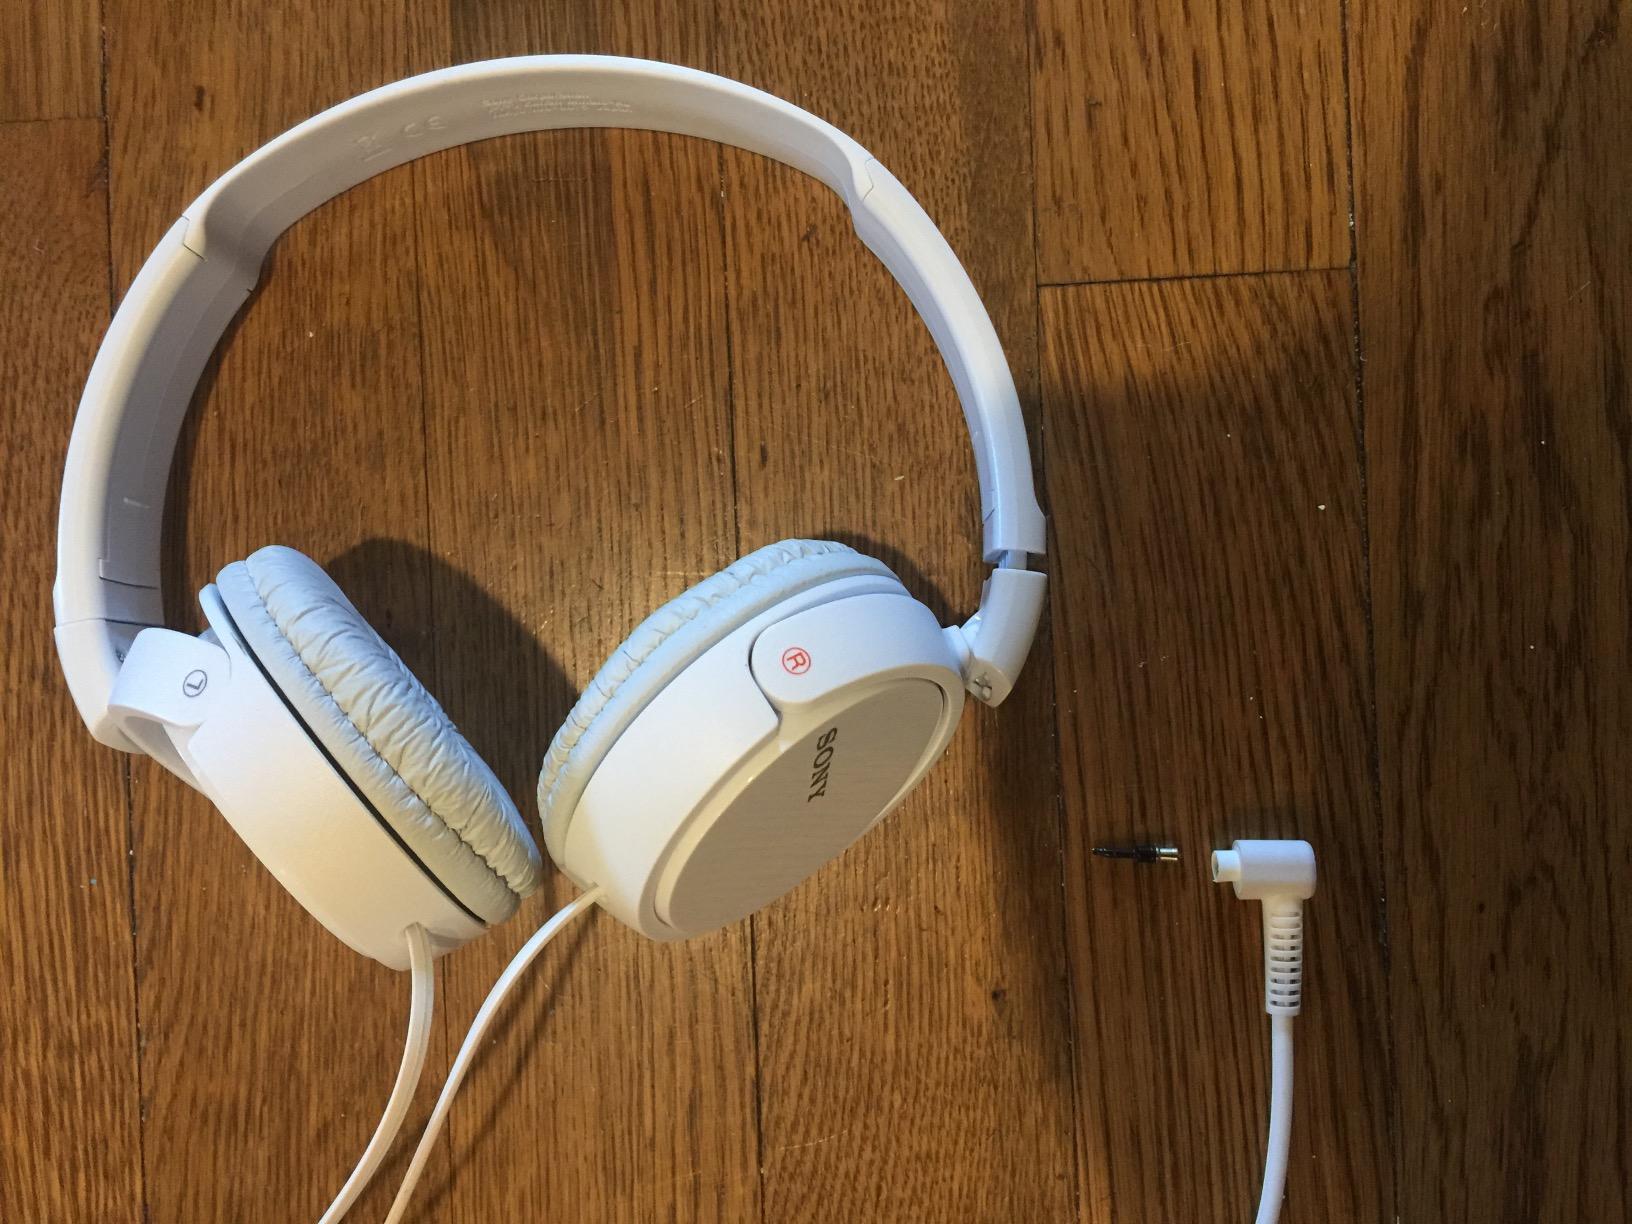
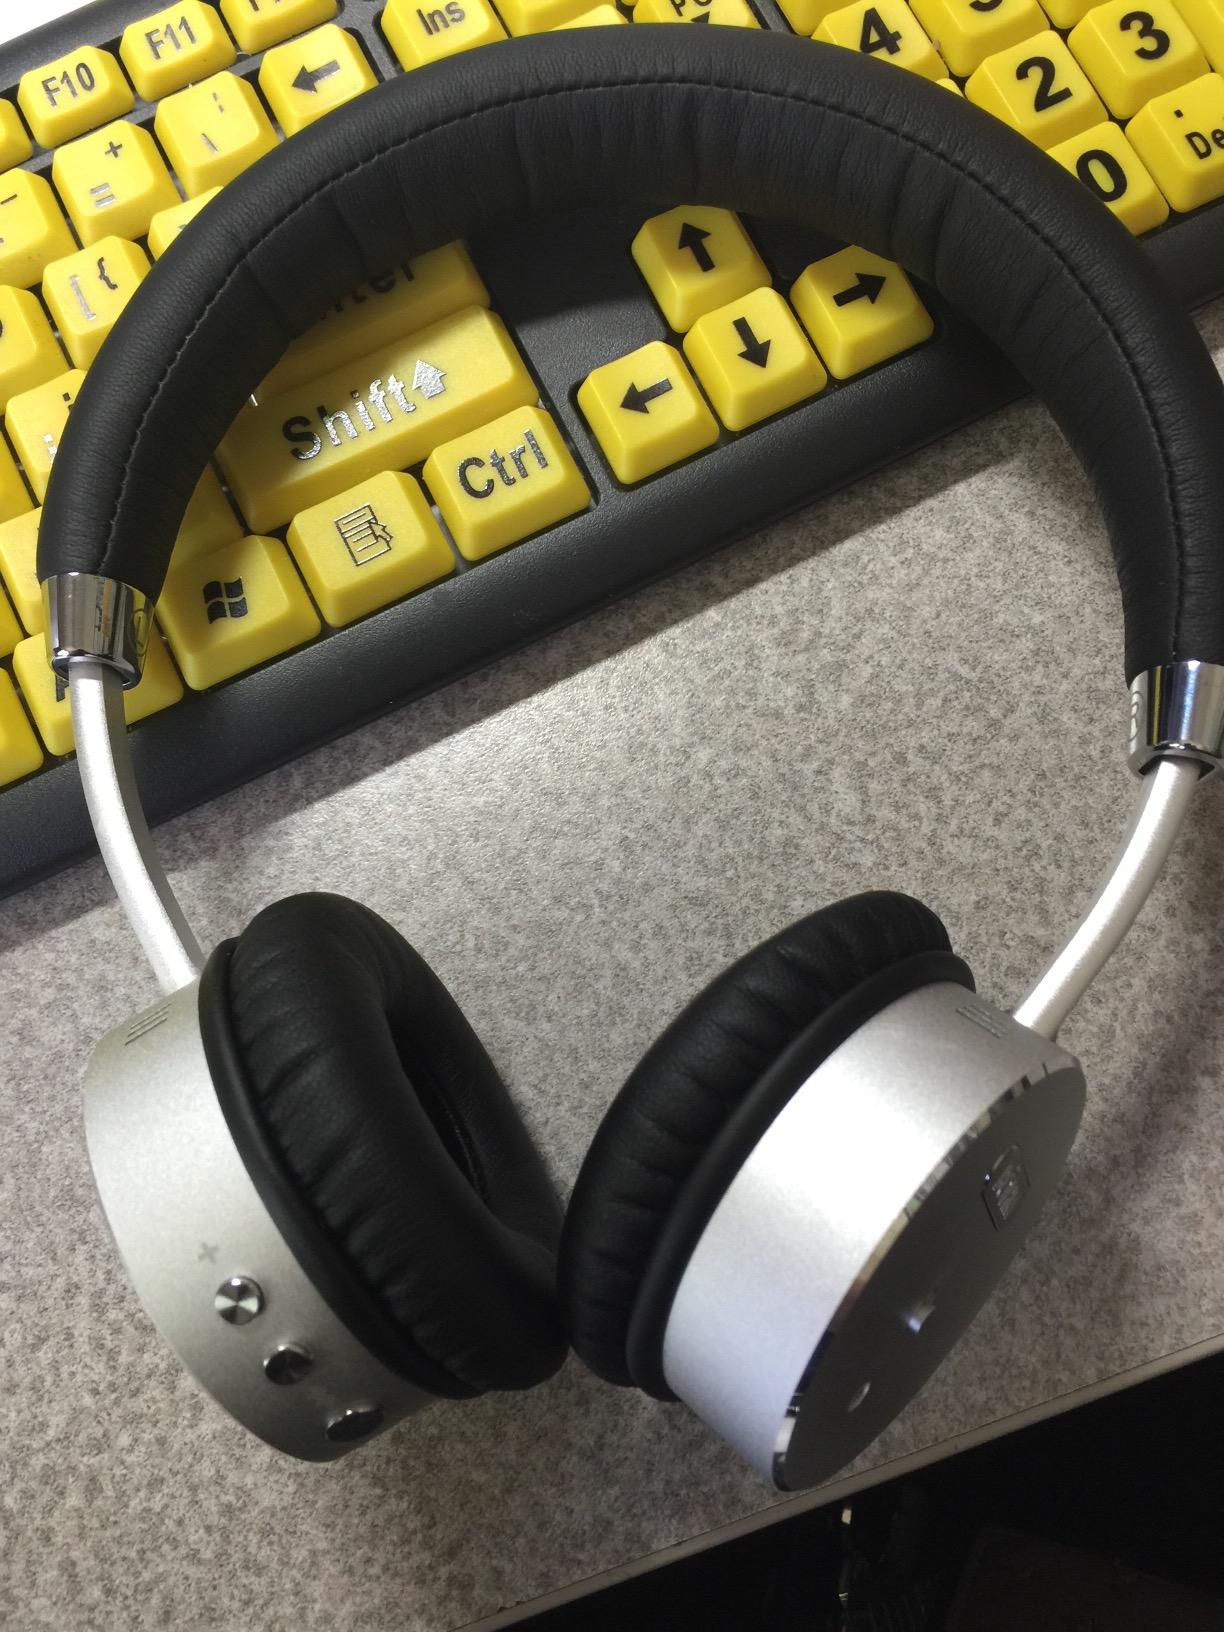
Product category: headphones
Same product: no